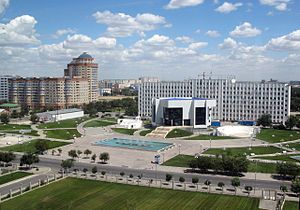
Atyrau / Sport
Atyrau
Atyrau, indtil 1991 kendt som Guryev, er en by i Kazakhstan, og oblasthovedstad for Atyrau oblast. Den ligger ved Uralflodens udmunding i det Kaspiske Hav, 2.700 km vest for Almaty og 351 km øst for den russiske by Astrakhan.